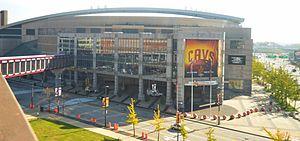
Les finales NBA 2007 sont la dernière série de matchs de la saison 2006-2007 de la NBA et la conclusion des séries éliminatoires de la saison. Le champion de la conférence Est, les Cavaliers de Cleveland rencontrent le champion de la conférence Ouest, les Spurs de San Antonio. San Antonio possède l'avantage du terrain. Tony Parker a été élu MVP des Finales pour la première fois, devenant ainsi le premier joueur européen de l'histoire de la NBA à devenir MVP des Finales.